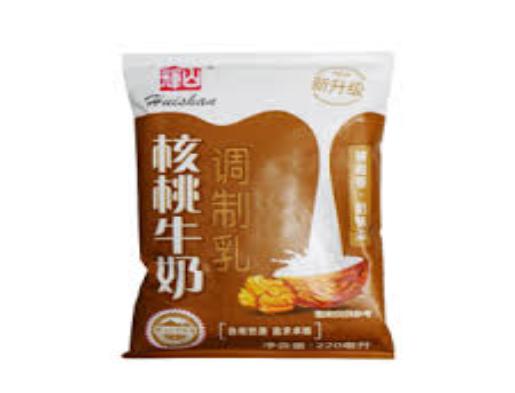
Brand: HuiShan
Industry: Food